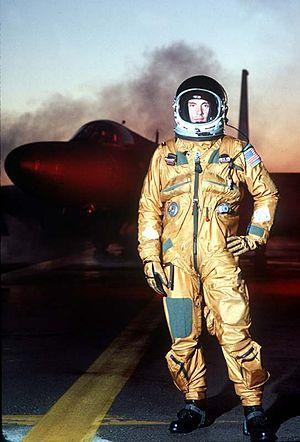
Beale Air Force Base est une base aérienne de l'United States Air Force située en Californie.